Detroit Institute of Arts

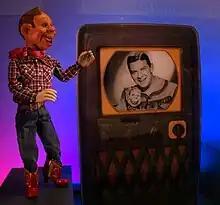
Original Dawson Howdy Doody, by Volkan Yuksel

The museum contains 100 galleries of art from around the world. Diego Rivera's "Detroit Industry" cycle of frescoes span the upper and lower levels to surround the central grand marble court of the museum. The armor collection of William Randolph Hearst lines the main hall entry way to the grand court. The collection of American art at the DIA is one of the most impressive, and officials at the DIA have ranked the American paintings collection third among museums in the United States. Works by American artists began to be collected immediately following the museum's founding in 1883. Today the collection is a strong survey of American history, with acknowledged masterpieces of painting, sculpture, furniture and decorative arts from the 18th century, 19th century, and 20th century, with contemporary American art in all media also being collected. The breadth of the collection includes American artists including John James Audubon, George Bellows, George Caleb Bingham, Alexander Calder, Mary Cassatt, Dale Chihuly, Frederic Edwin Church, Thomas Cole, John Singleton Copley, Robert Colescott, Leon Dabo, Thomas Wilmer Dewing, Thomas Eakins, Childe Hassam, Robert Henri, Winslow Homer, George Inness, Martin Lewis, Georgia O'Keeffe, Charles Willson Peale, Rembrandt Peale, Tom Phardel, Duncan Phyfe, Hiram Powers, Sharon Que, Frederic Remington, Paul Revere, Augustus Saint-Gaudens, John Singer Sargent, John French Sloan, Tony Smith, Marylyn Dintenfass, Merton Simpson, Gilbert Stuart, Yves Tanguy, Henry Ossawa Tanner, Louis Comfort Tiffany, Andy Warhol, William T. Williams, Anne Wilson, Andrew Wyeth, and James McNeill Whistler.